E. R. Eswaran

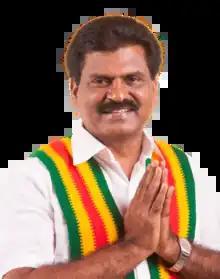

E. R. Eswaran is an Indian politician and entrepreneur from Tamil Nadu. he is the General Secretary of the Kongunadu Makkal Desia Katchi party and as of 2021, is a Member of the Tamil Nadu Legislative Assembly from the Tiruchengode constituency.